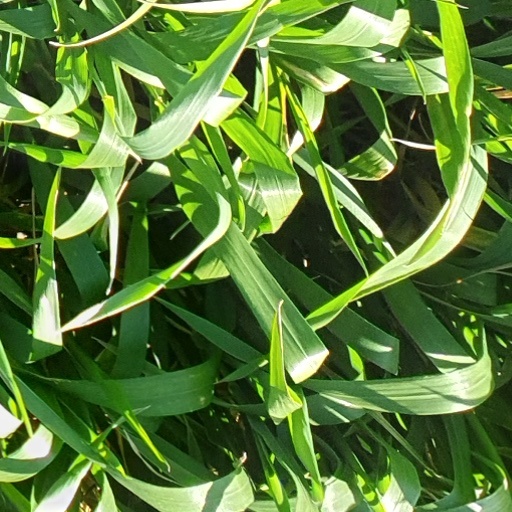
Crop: wheat